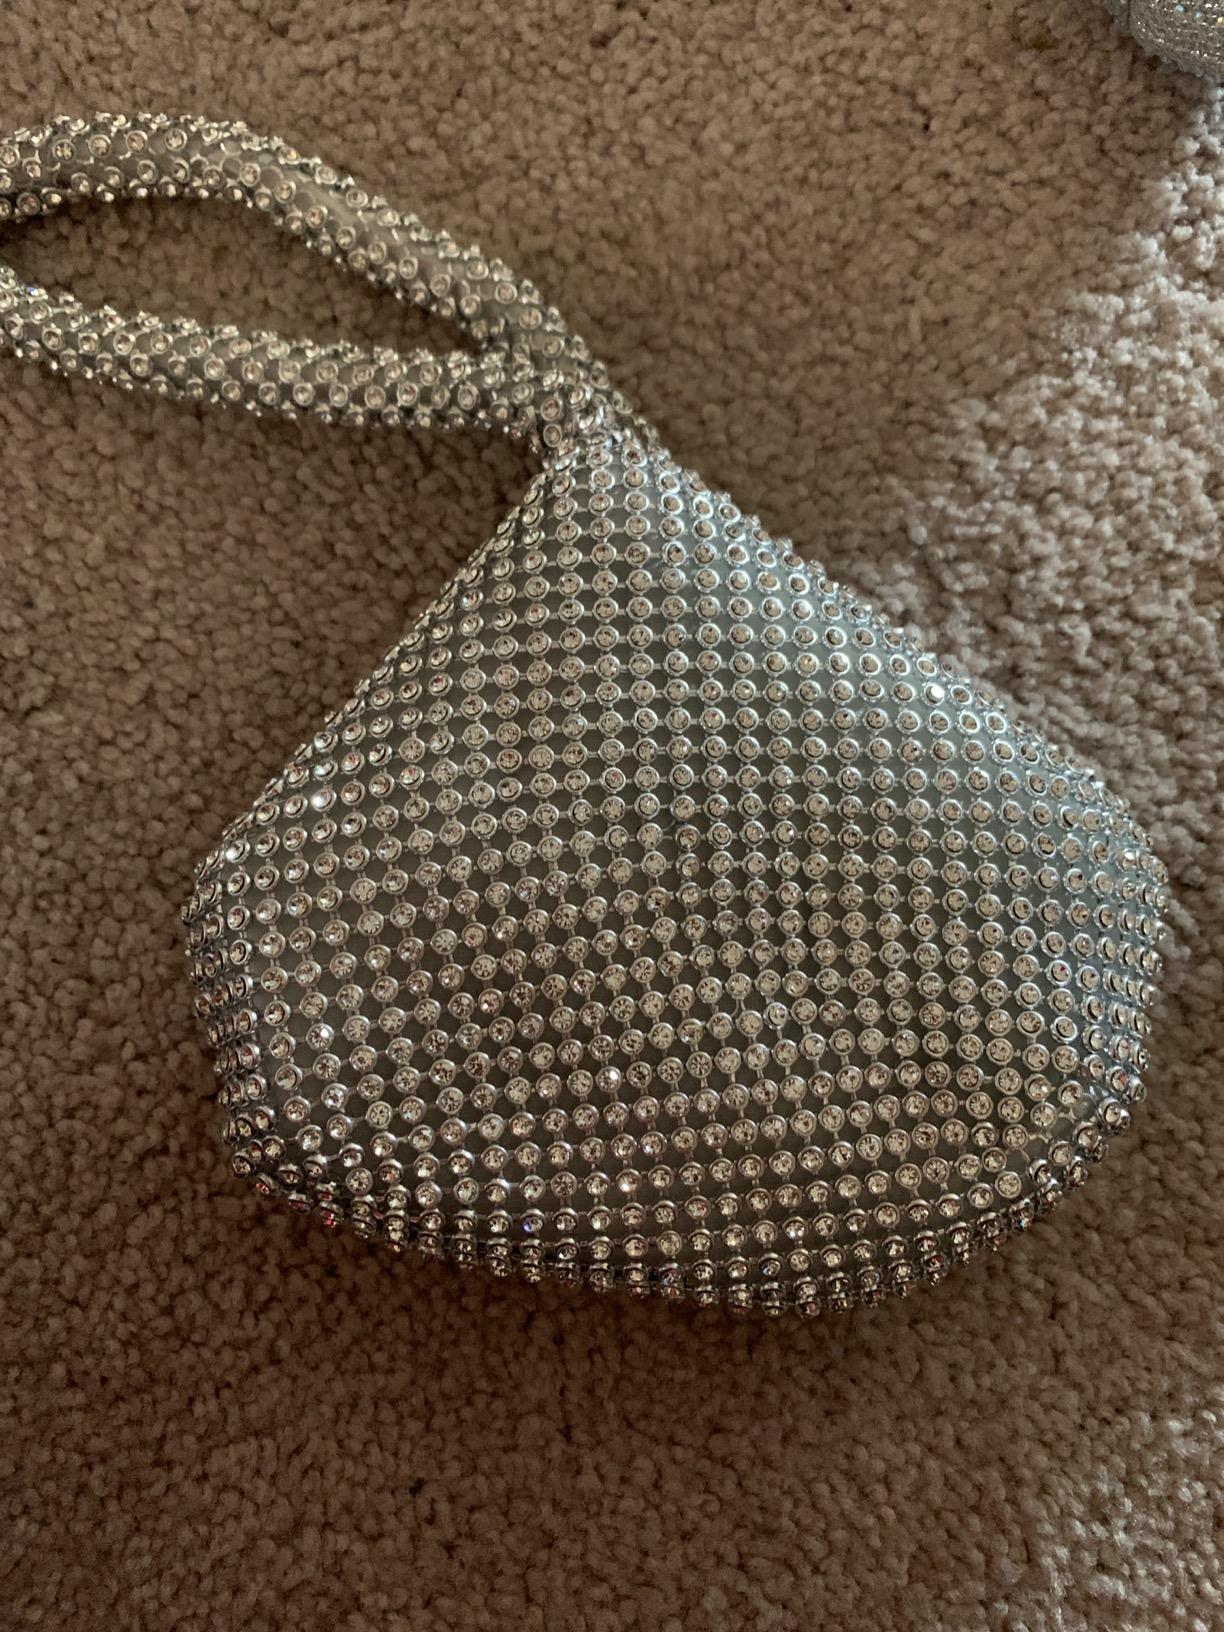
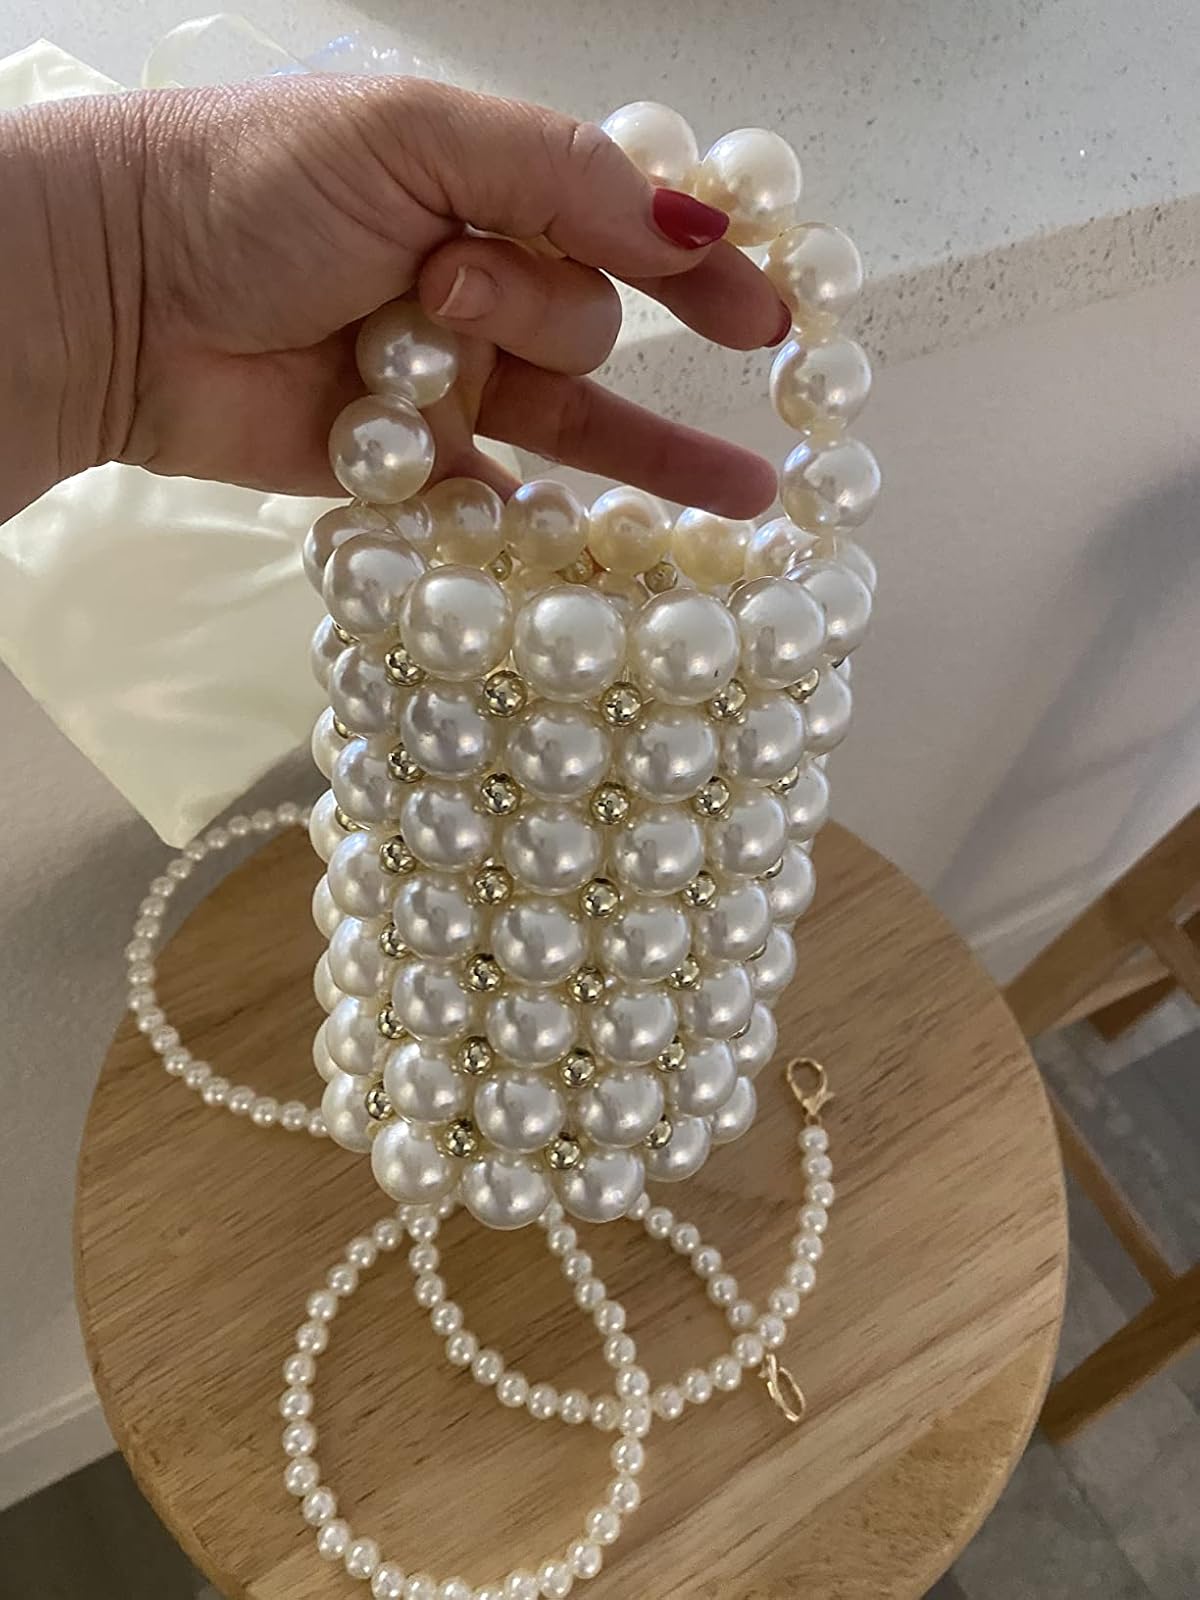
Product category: accessories_handbag
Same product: no